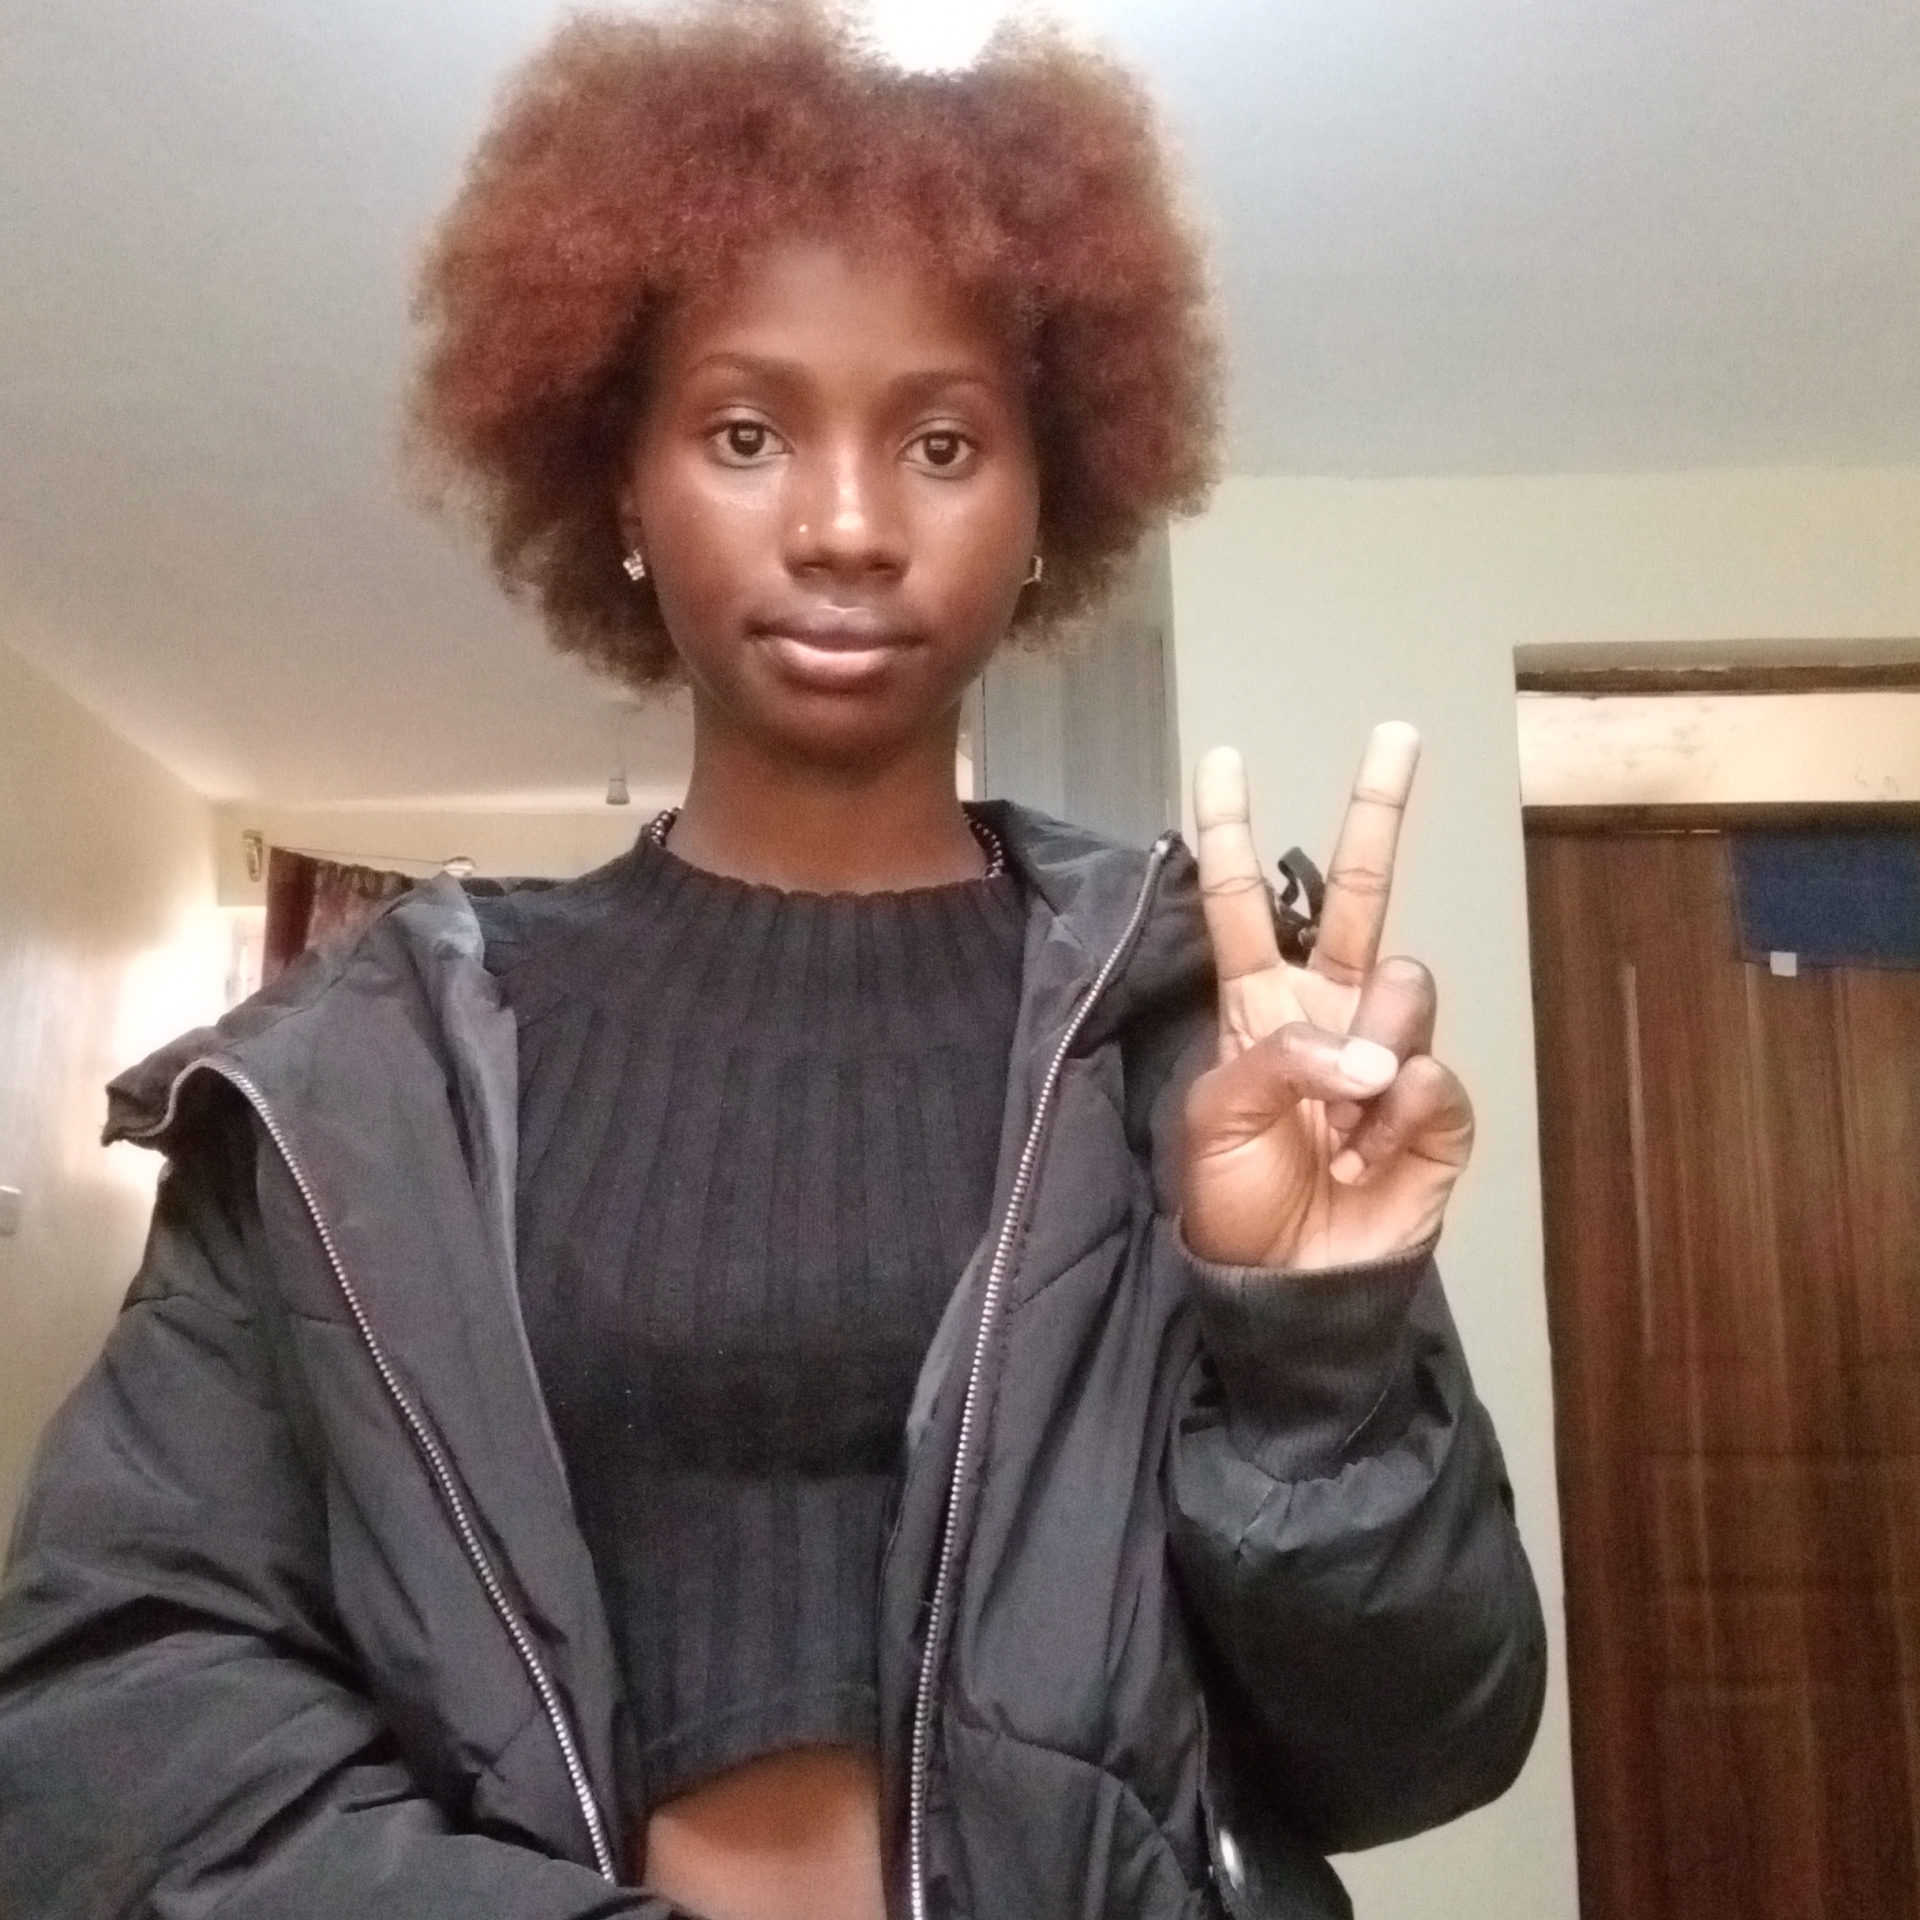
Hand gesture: peace